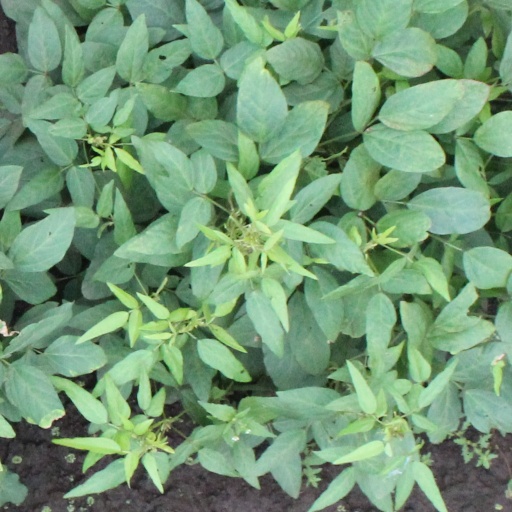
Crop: soybean